Bronx (cocktail)

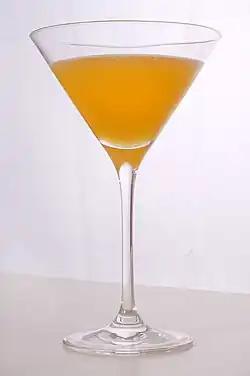

The Bronx is a cocktail. It is essentially a Perfect Martini with orange juice added. It was ranked number three in "The World's 10 Most Famous Cocktails in 1934" behind the Martini (#1) and the Manhattan (#2).